Bala Bredin

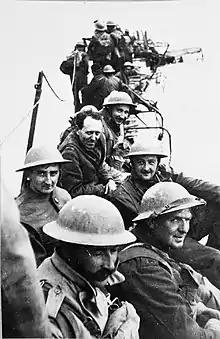
Officers of the Royal Ulster Rifles awaiting evacuation at Bray Dunes near Dunkirk, May 1940. The photograph is credited to Bredin.

Bredin participated in the Battle of France in 1940, serving with the Royal Ulster Rifles. They marched from Louvain to Dunkirk, repulsing German attacks en route, before boarding an Isle of Man steamer. While on board Bredin came across a steward and asked for a beer, to which the steward replied, "Yes, sir, but I can't serve you till we are three miles out". Bredin received his beer as they were about to land in Kent and he thought to himself, "...we can't lose the war with people like that about".